Anglo-Austrian Alliance

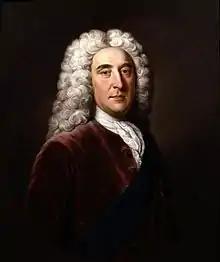
The Duke of Newcastle was a prominent Austrophile and one of the architects of the Anglo-Austrian Alliance.

The Anglo-Austrian Alliance connected the Kingdom of Great Britain and the Habsburg monarchy during the first half of the 18th century. It was largely the work of the British Whig statesman Thomas Pelham-Holles, 1st Duke of Newcastle, who considered an alliance with Austria crucial to prevent the further expansion of French power.